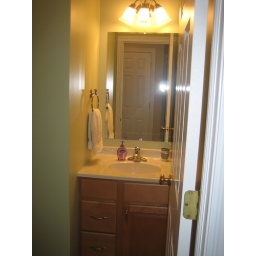
Half bath near the kitchen and garage entry